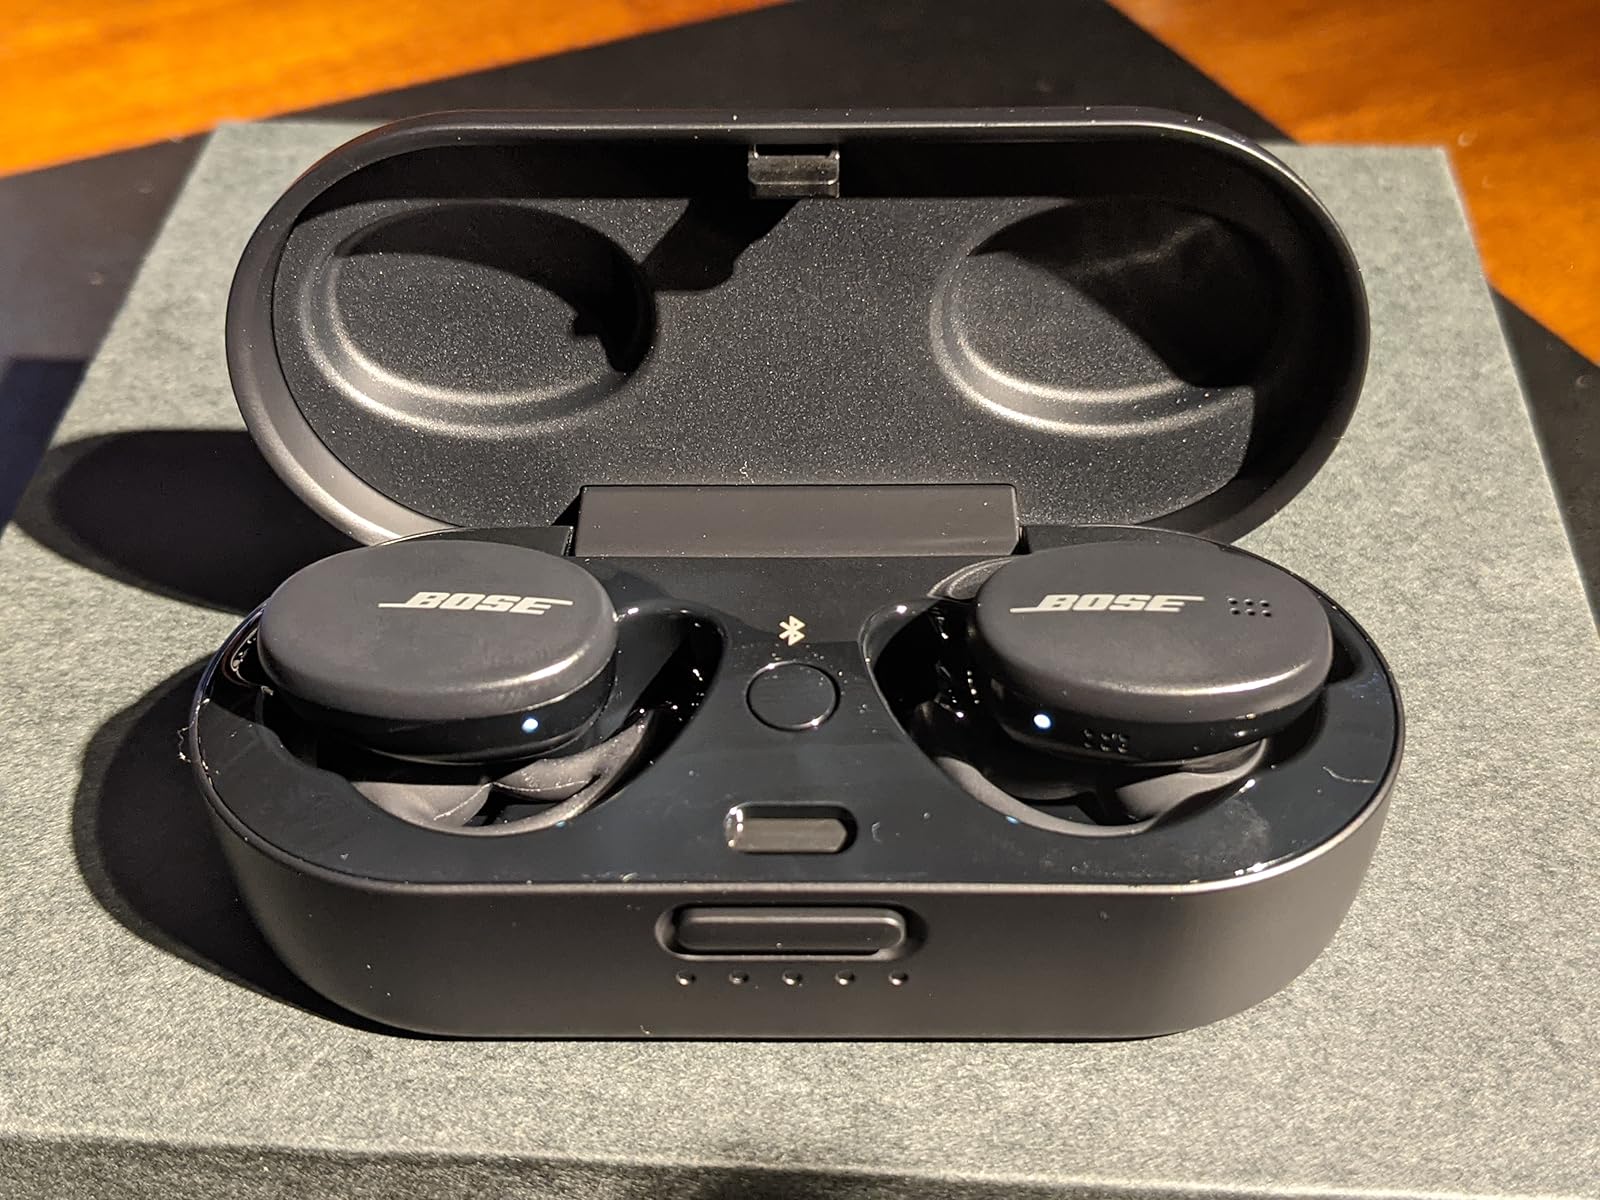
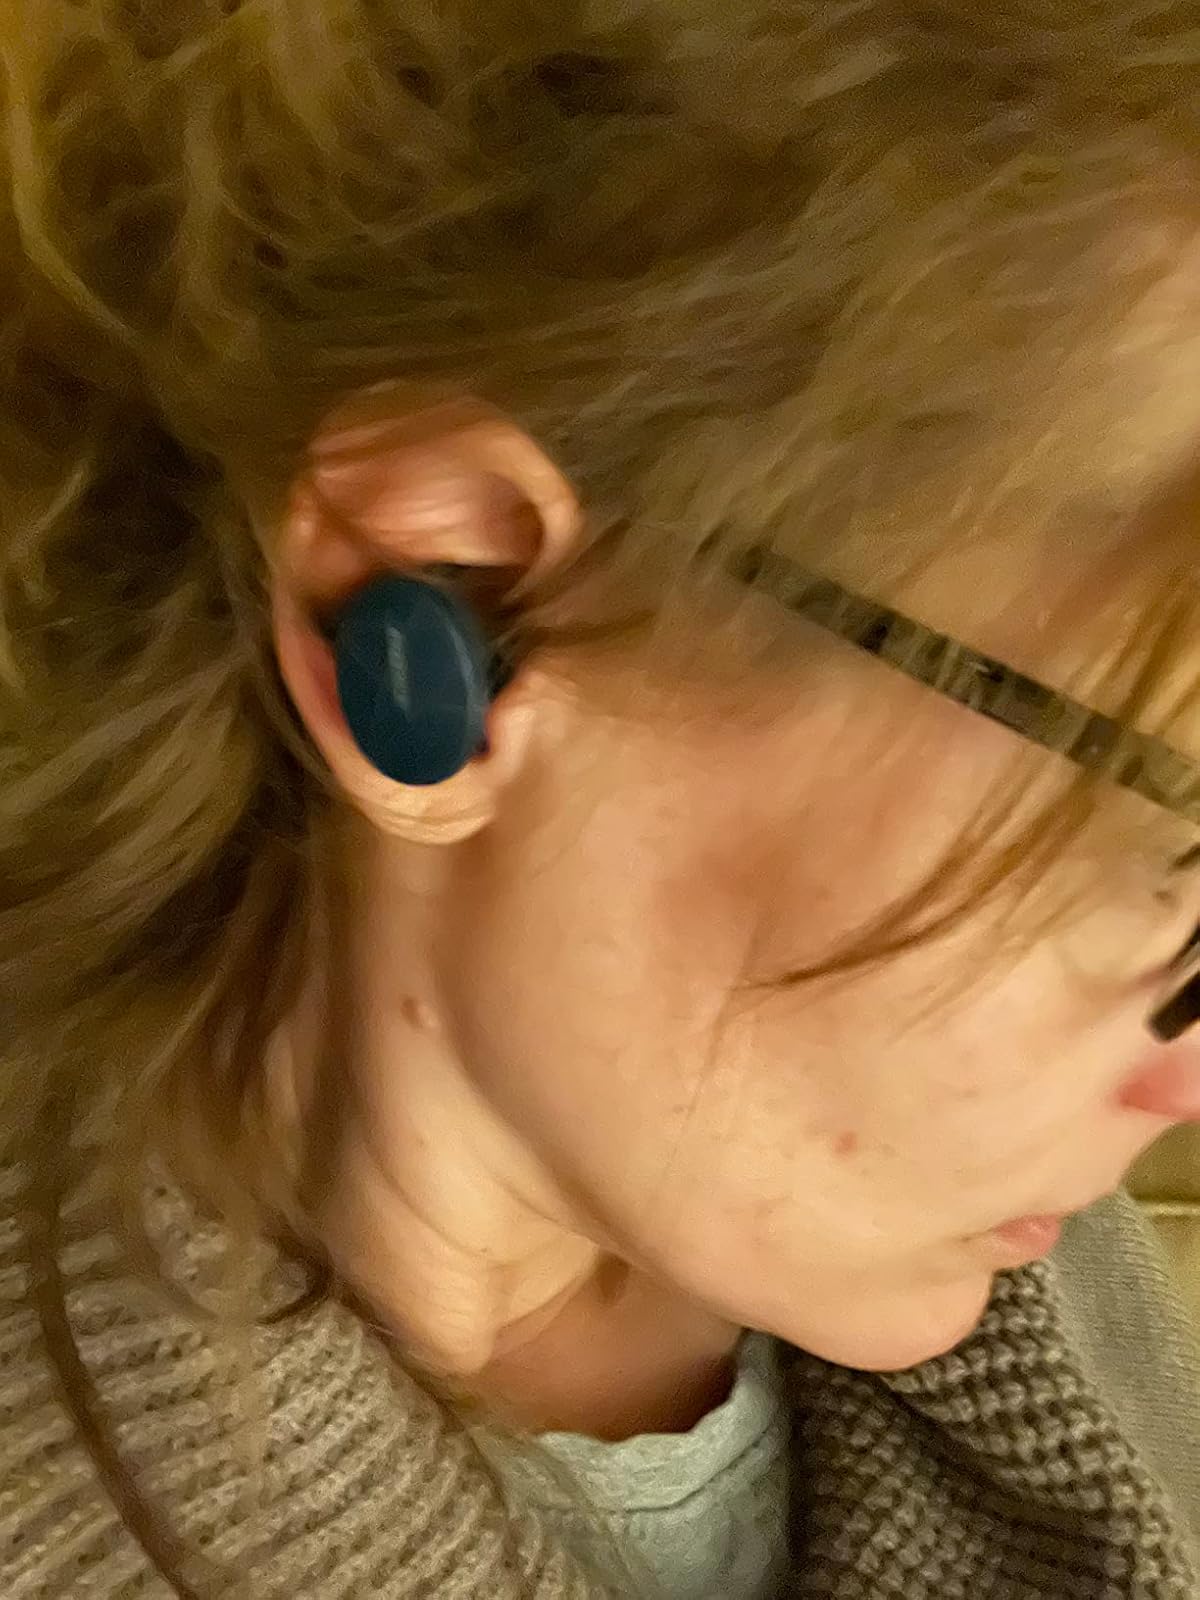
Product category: earbuds
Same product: no